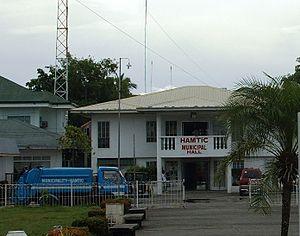
Hamtic est une municipalité de la province d'Antique, aux Philippines.